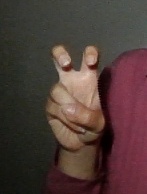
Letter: toot